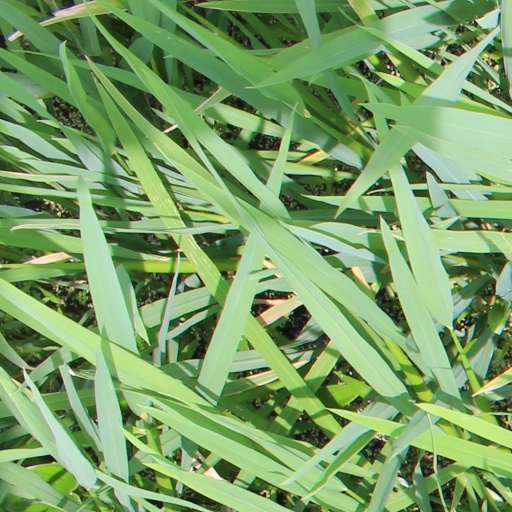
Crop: rice